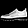
Label: Sneaker